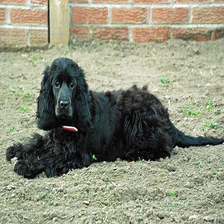
Species: dog
Breed: english cocker spaniel